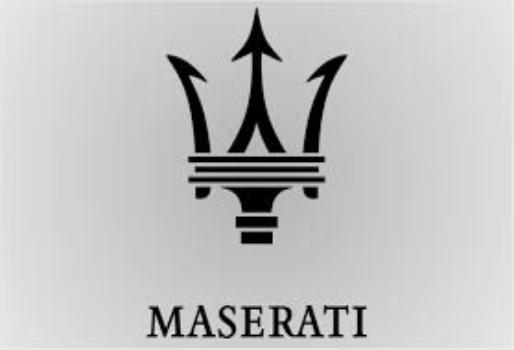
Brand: Maserati
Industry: Transportation